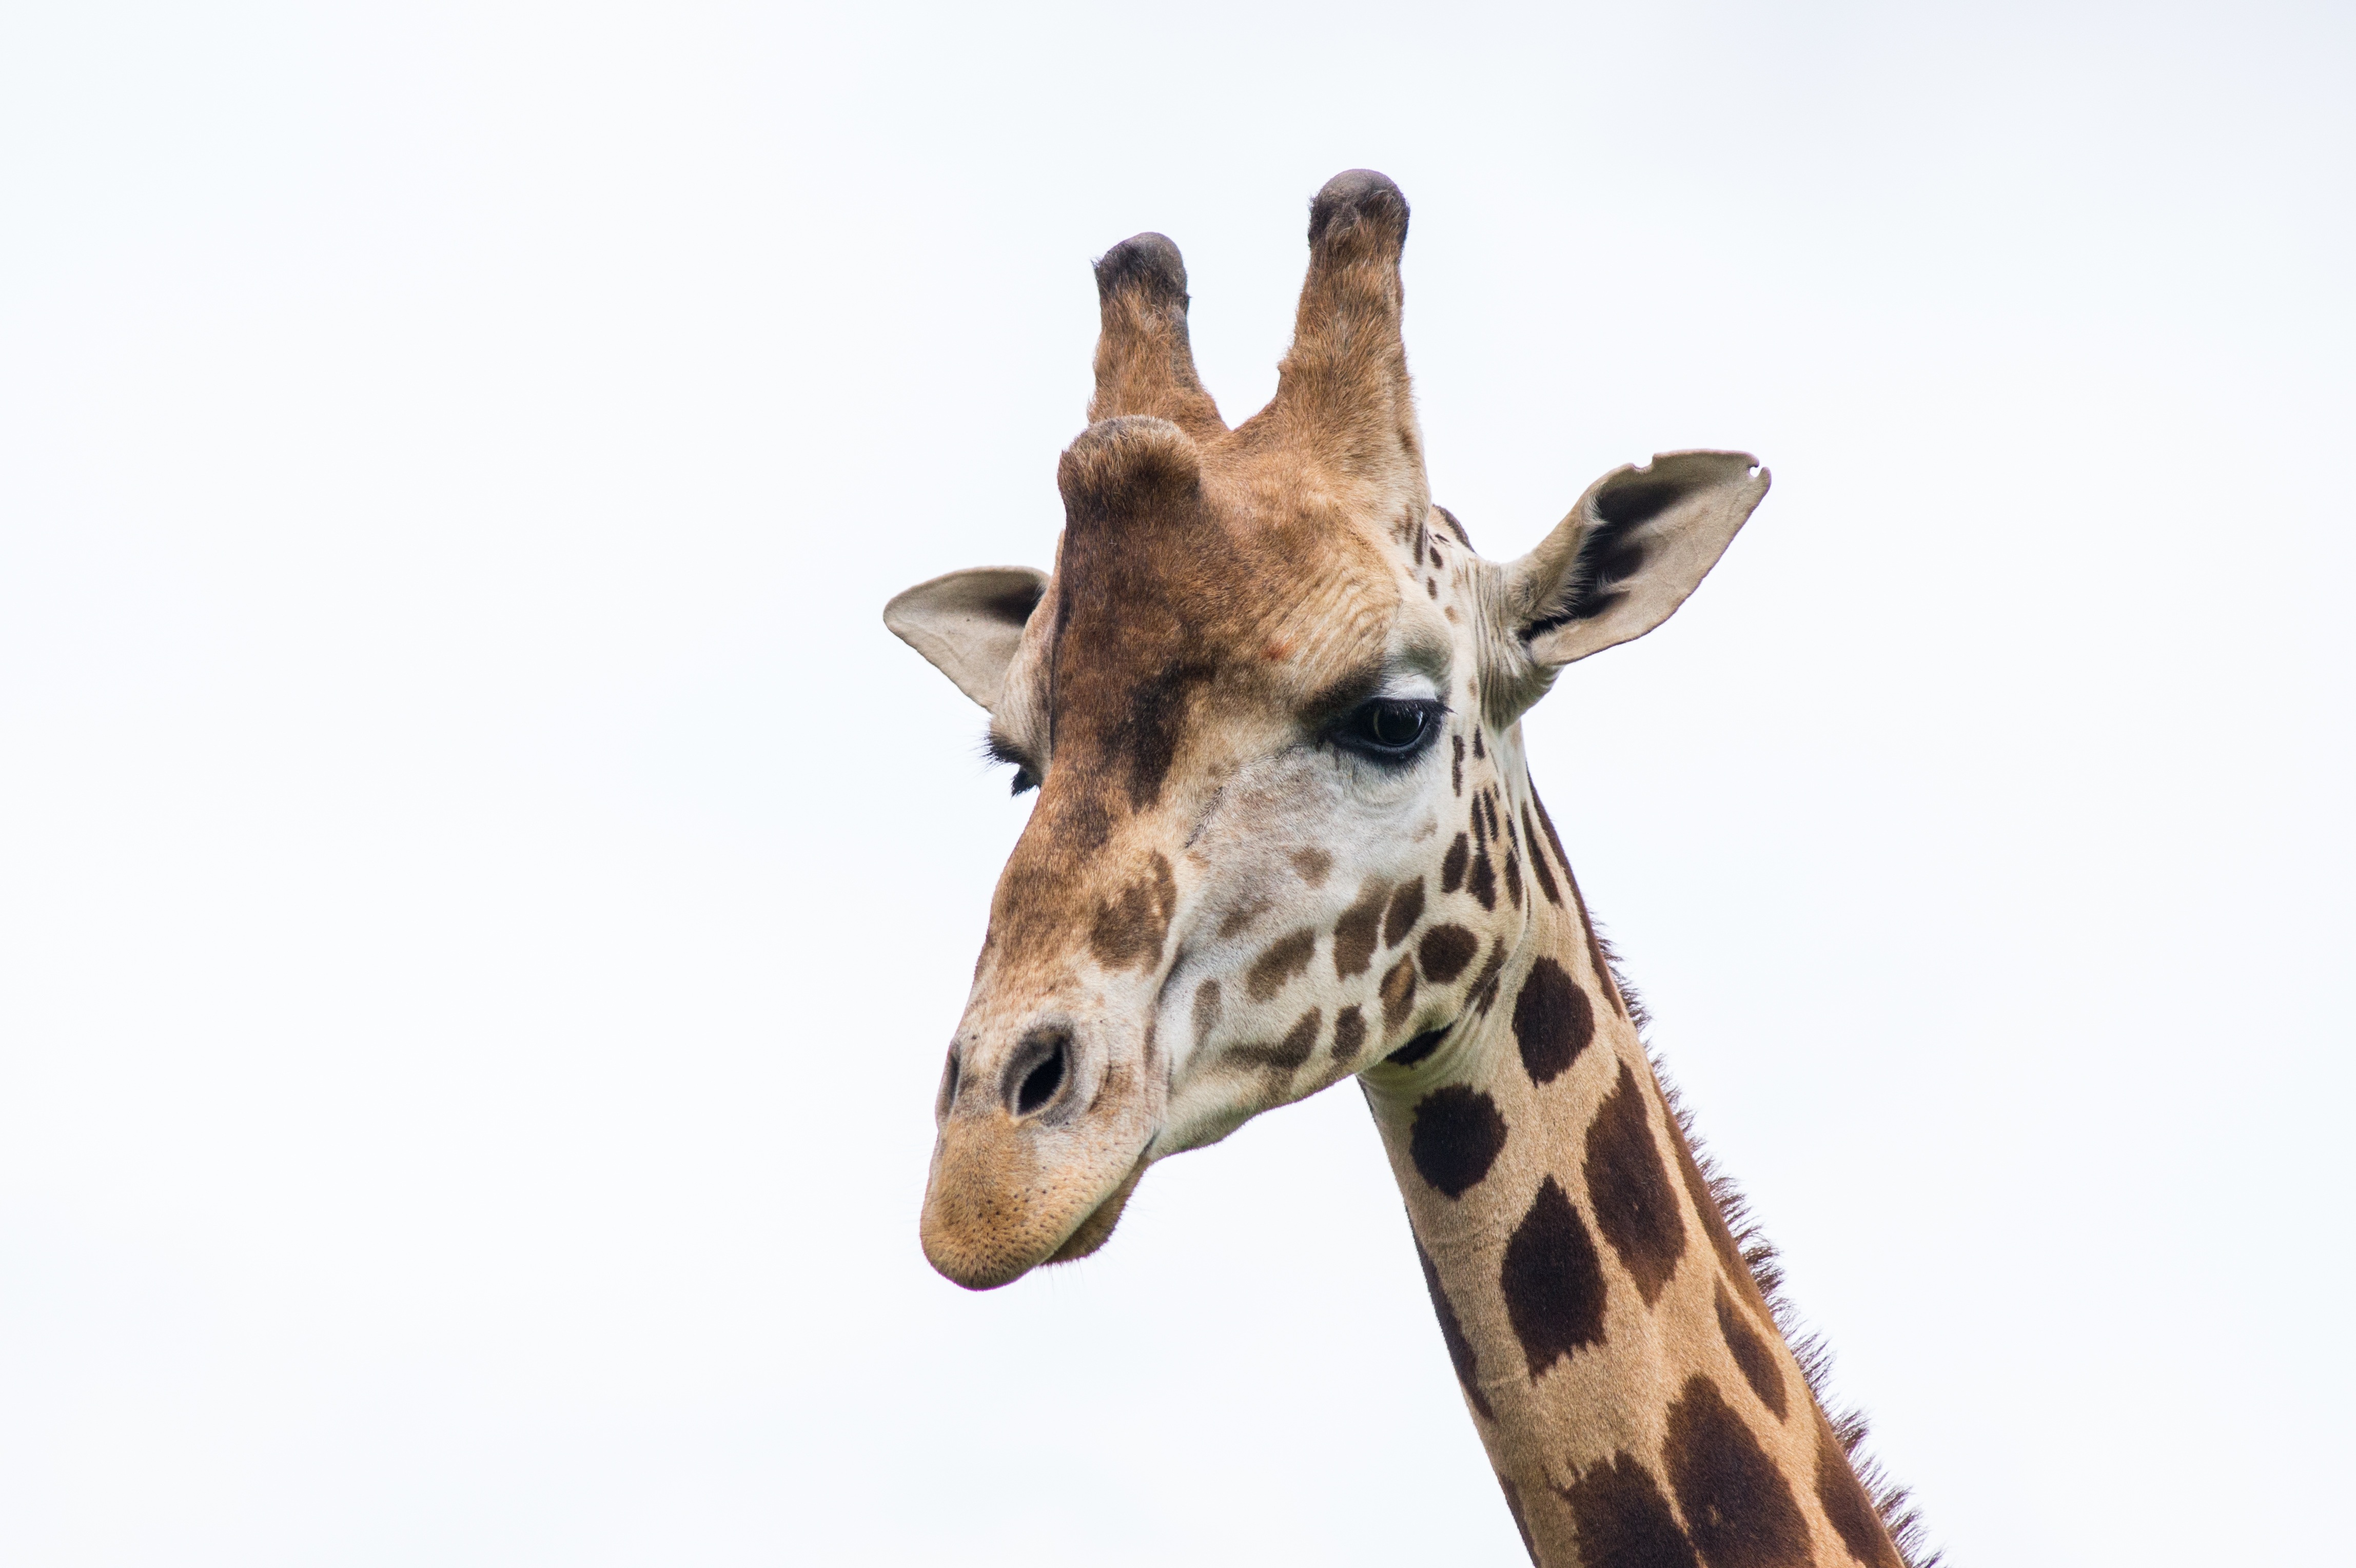
nature, animal, mammal, fauna, giraffe, neck, animals, head, vertebrate, giraffidae